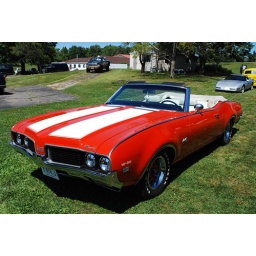
my next door nieghbor had his car buddys drive by for a drive in car show. Very cool!